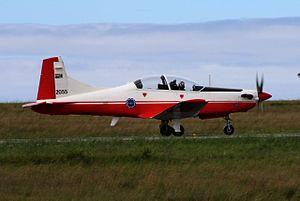
Le Pilatus PC-7 Turbo Trainer est un avion d'entraînement à turbopropulseur fabriqué par le constructeur suisse Pilatus Aircraft. L’appareil, capable de toutes les fonctions d’entraînement de base, a été sélectionné par plus de 20 forces aériennes comme avion d'entraînement. Depuis son introduction en 1978, près de 500 exemplaires ont été vendus, la majorité étant encore en service. La flotte mondiale de PC-7 a effectué plus d'un million d'heures de vol.